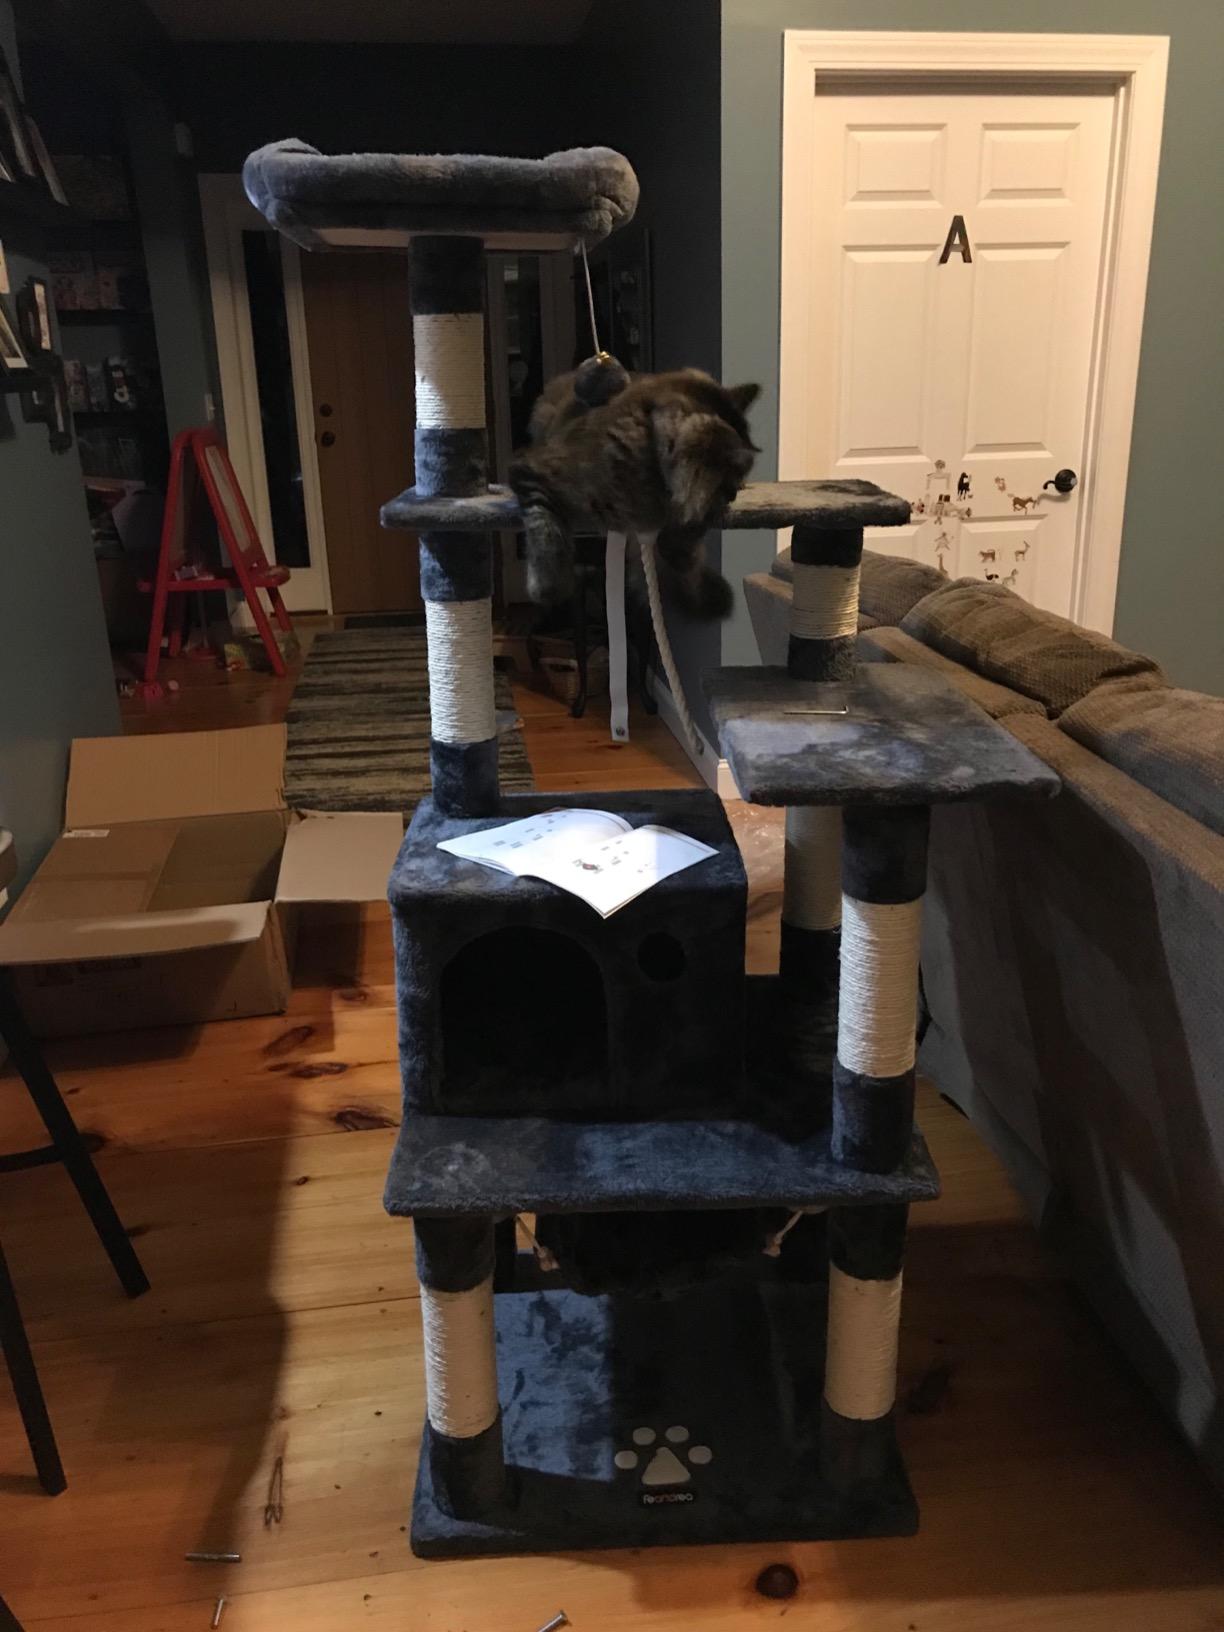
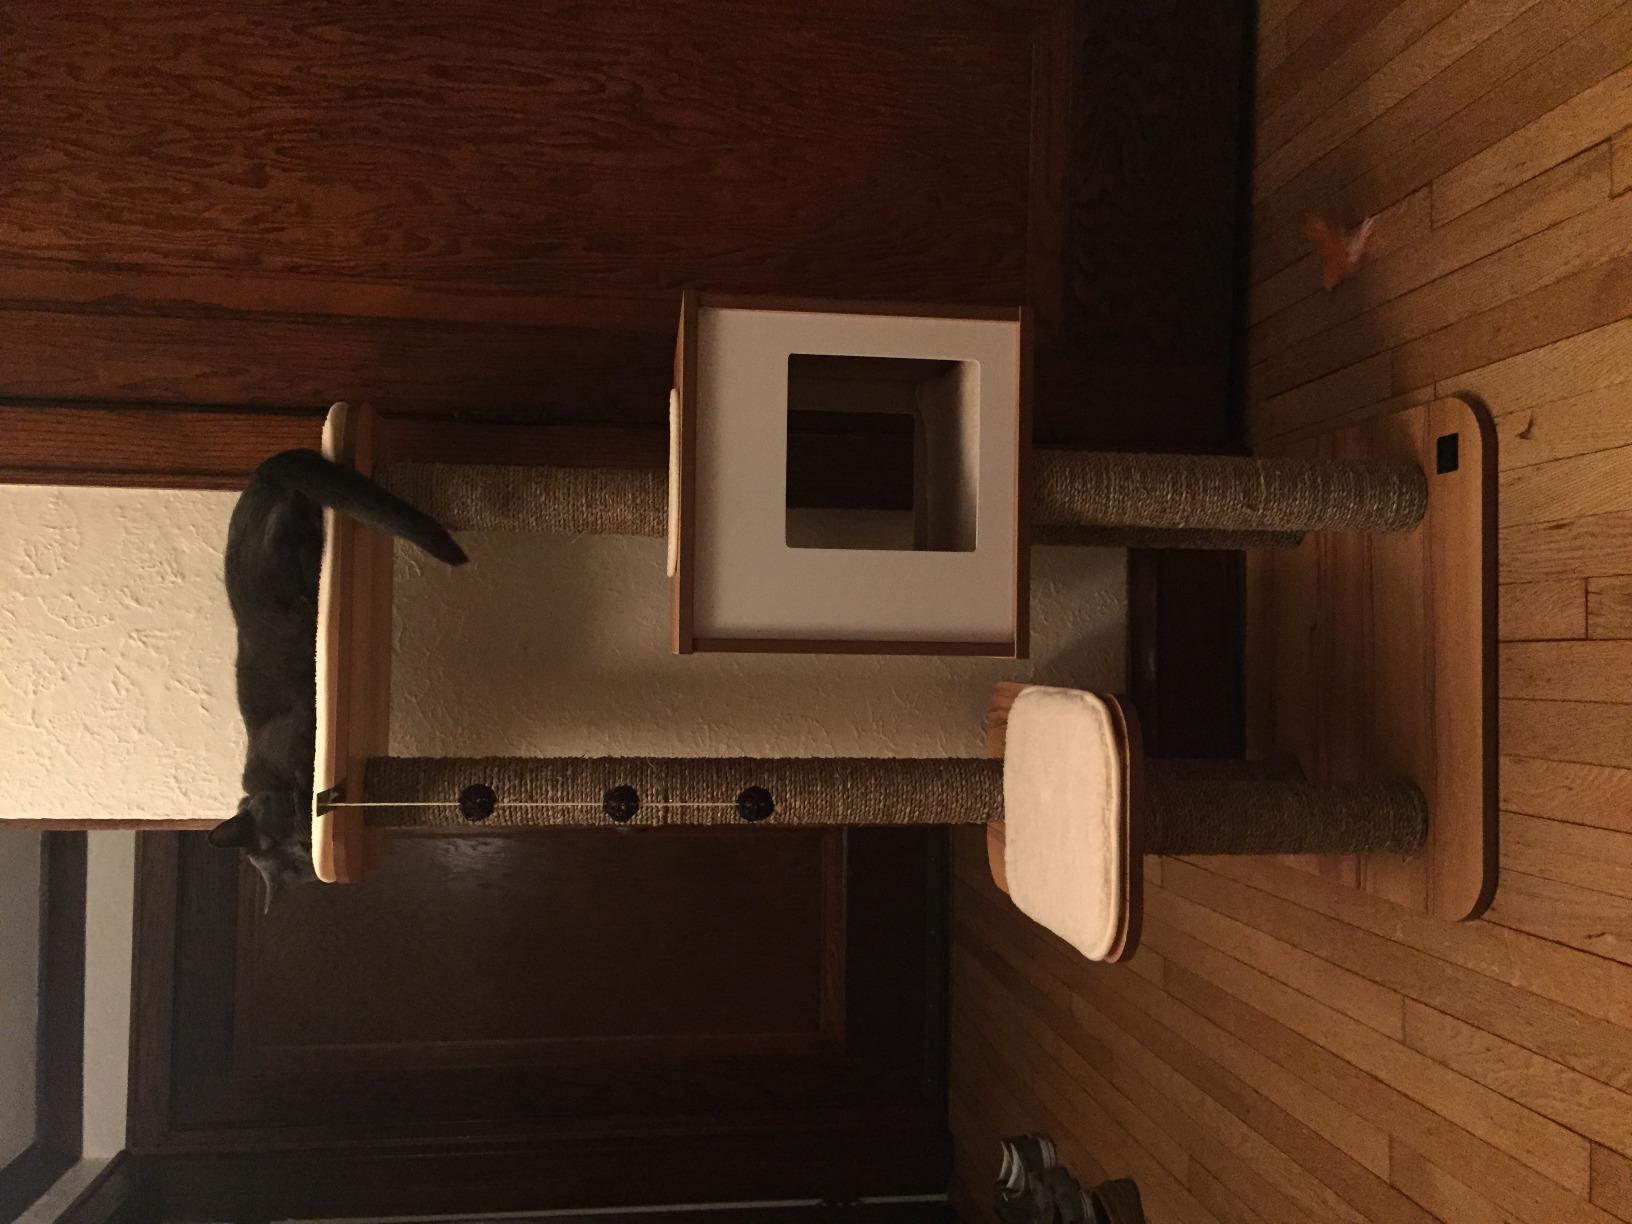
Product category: items_cat tree
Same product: no